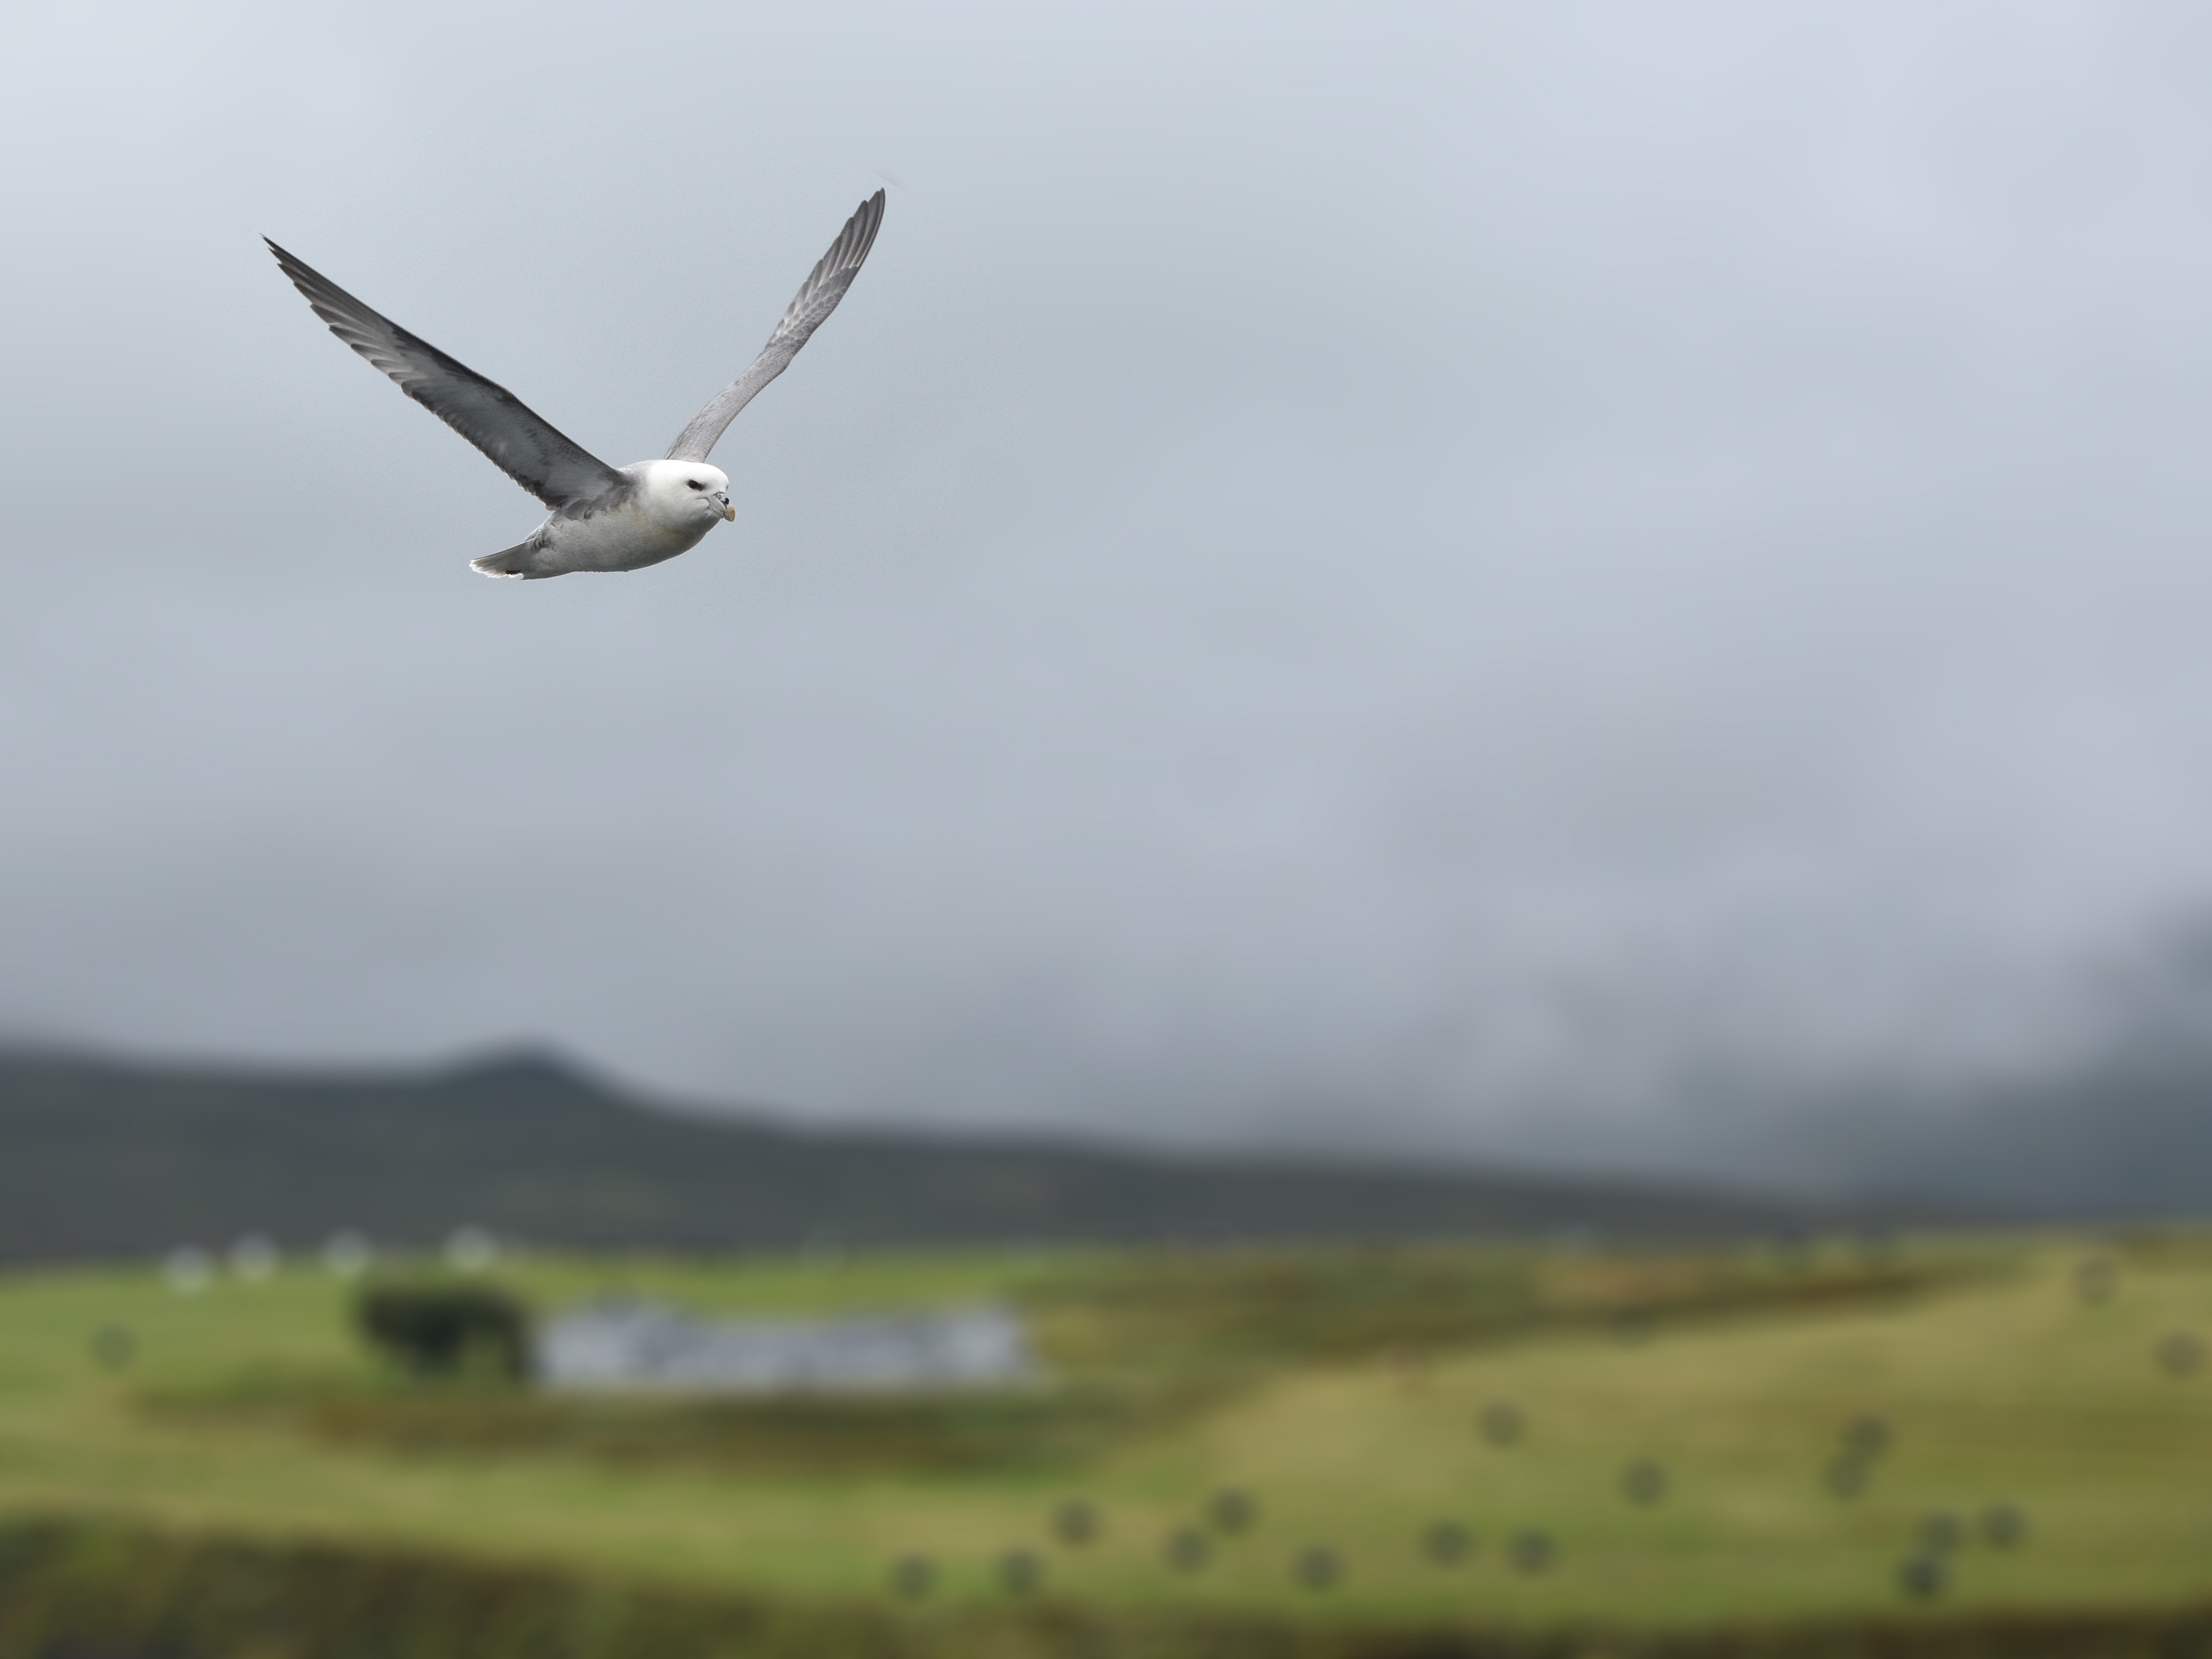
bird, sky, wing, grassland, ecoregion, flight, highland, steppe, seabird, cloud, landscape, beak, wildlife, plain